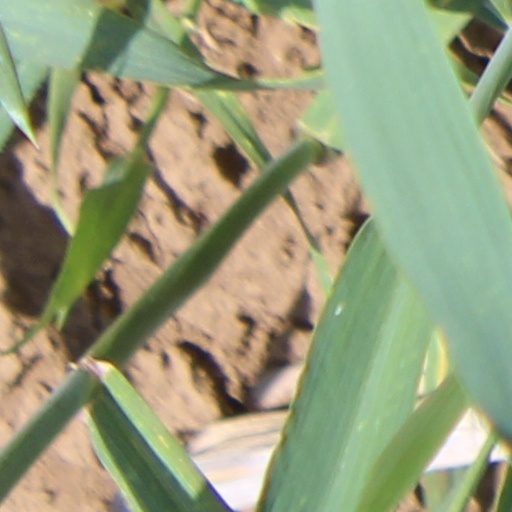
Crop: wheat